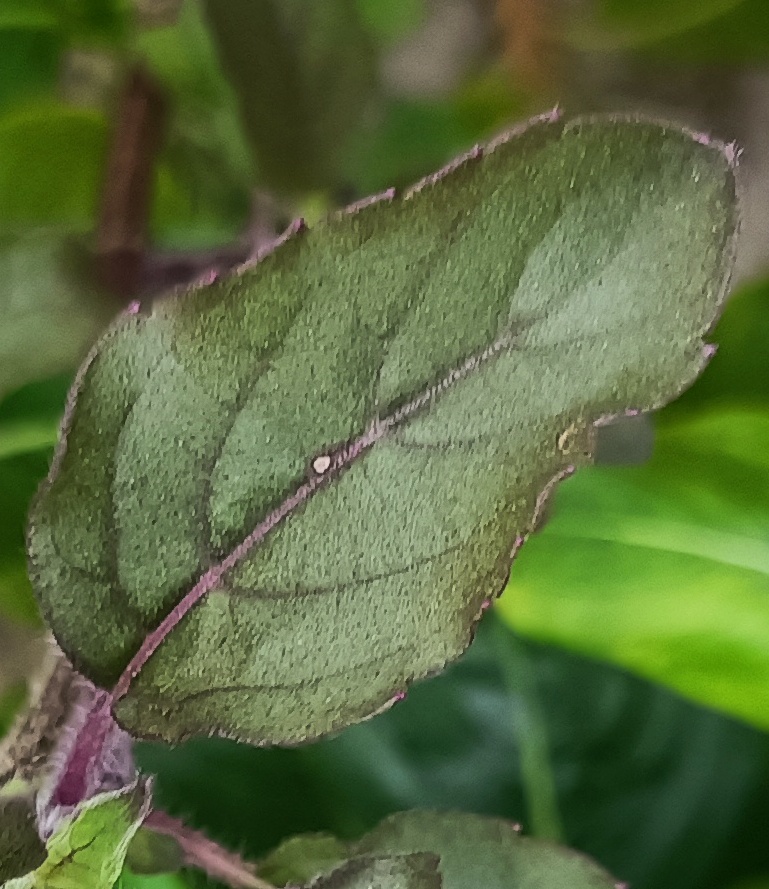
Variety: Sri/Green Tulasi
Condition: Leaf Spot